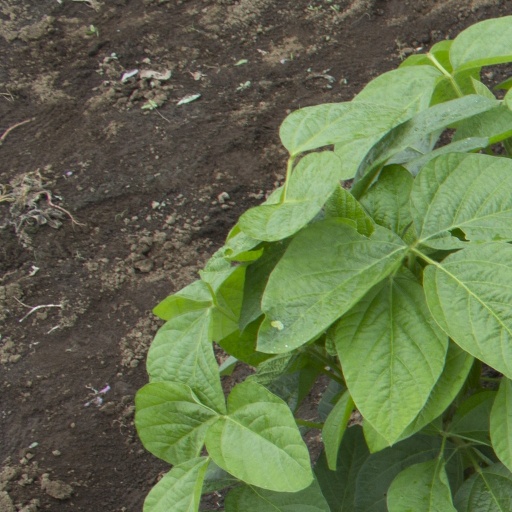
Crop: soybean